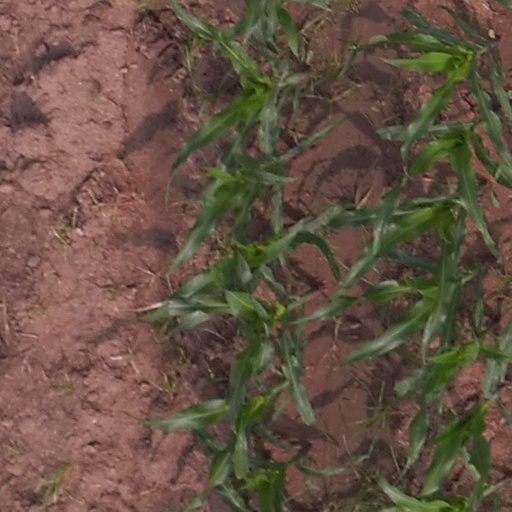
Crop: maize; corn